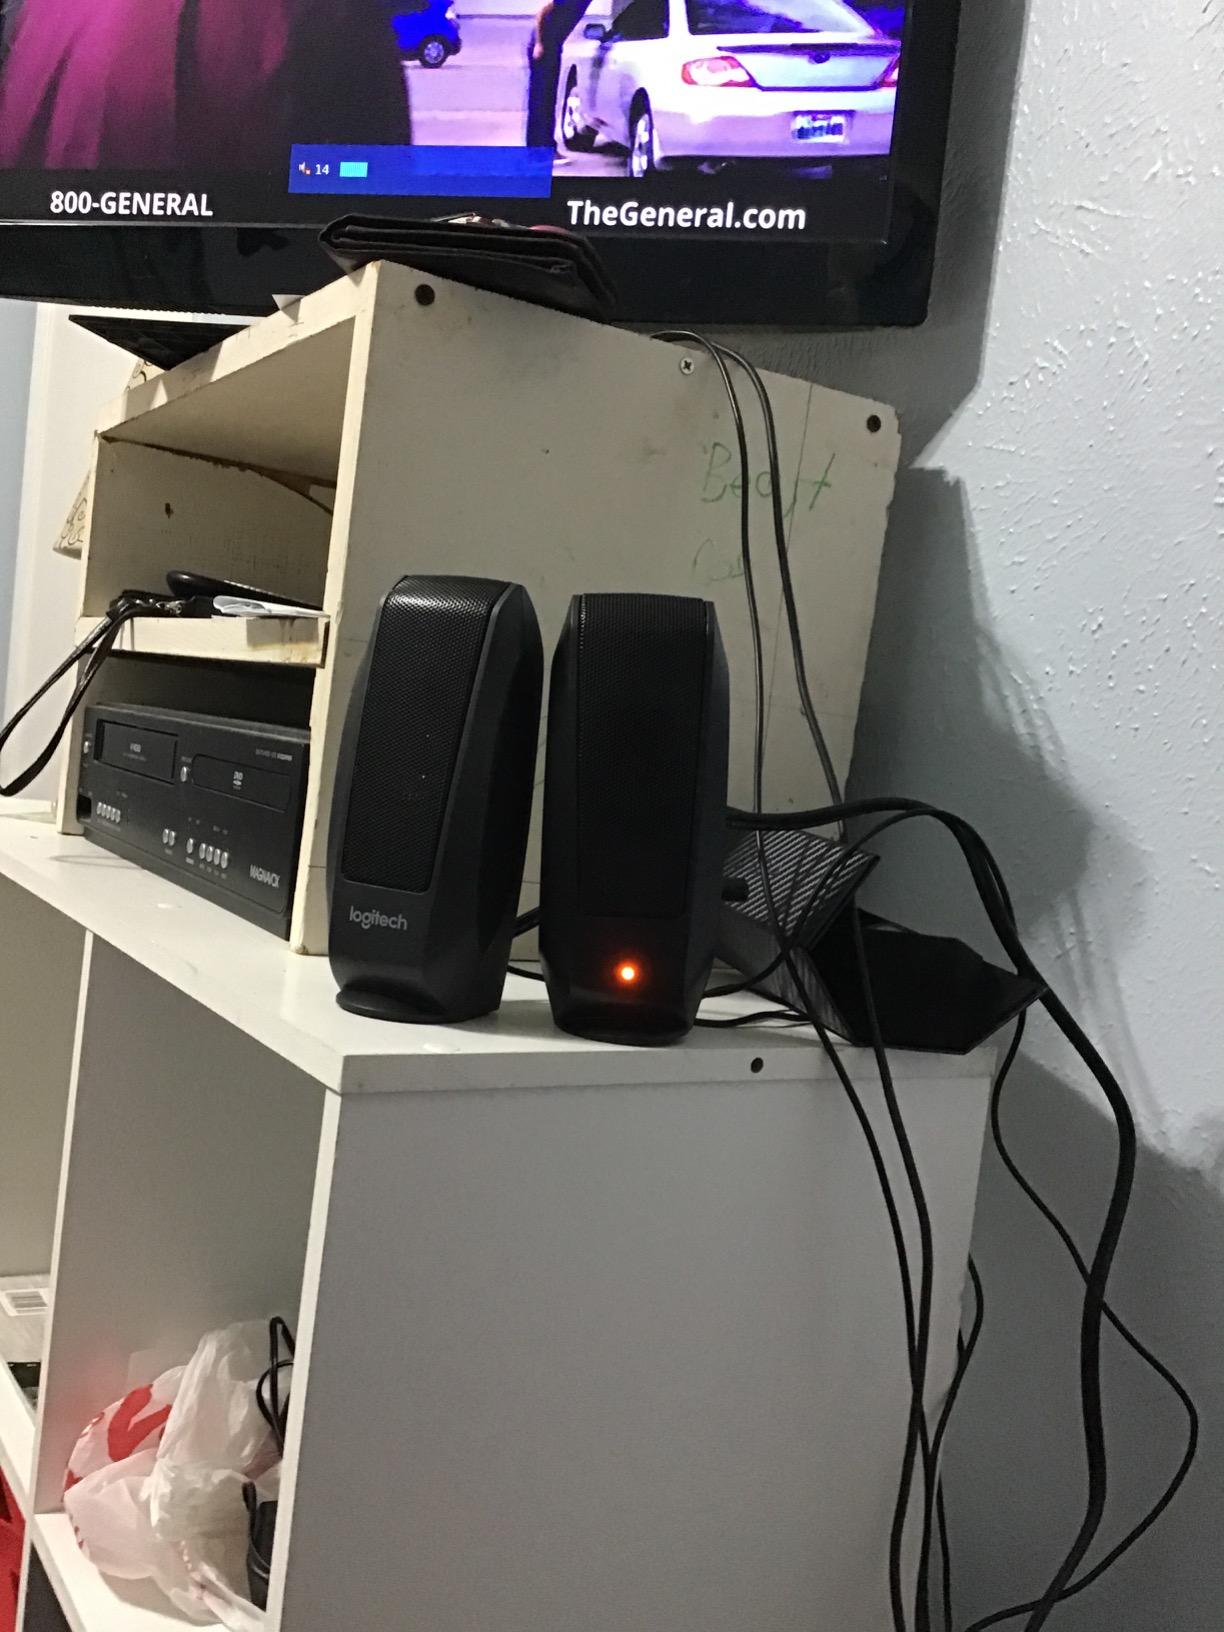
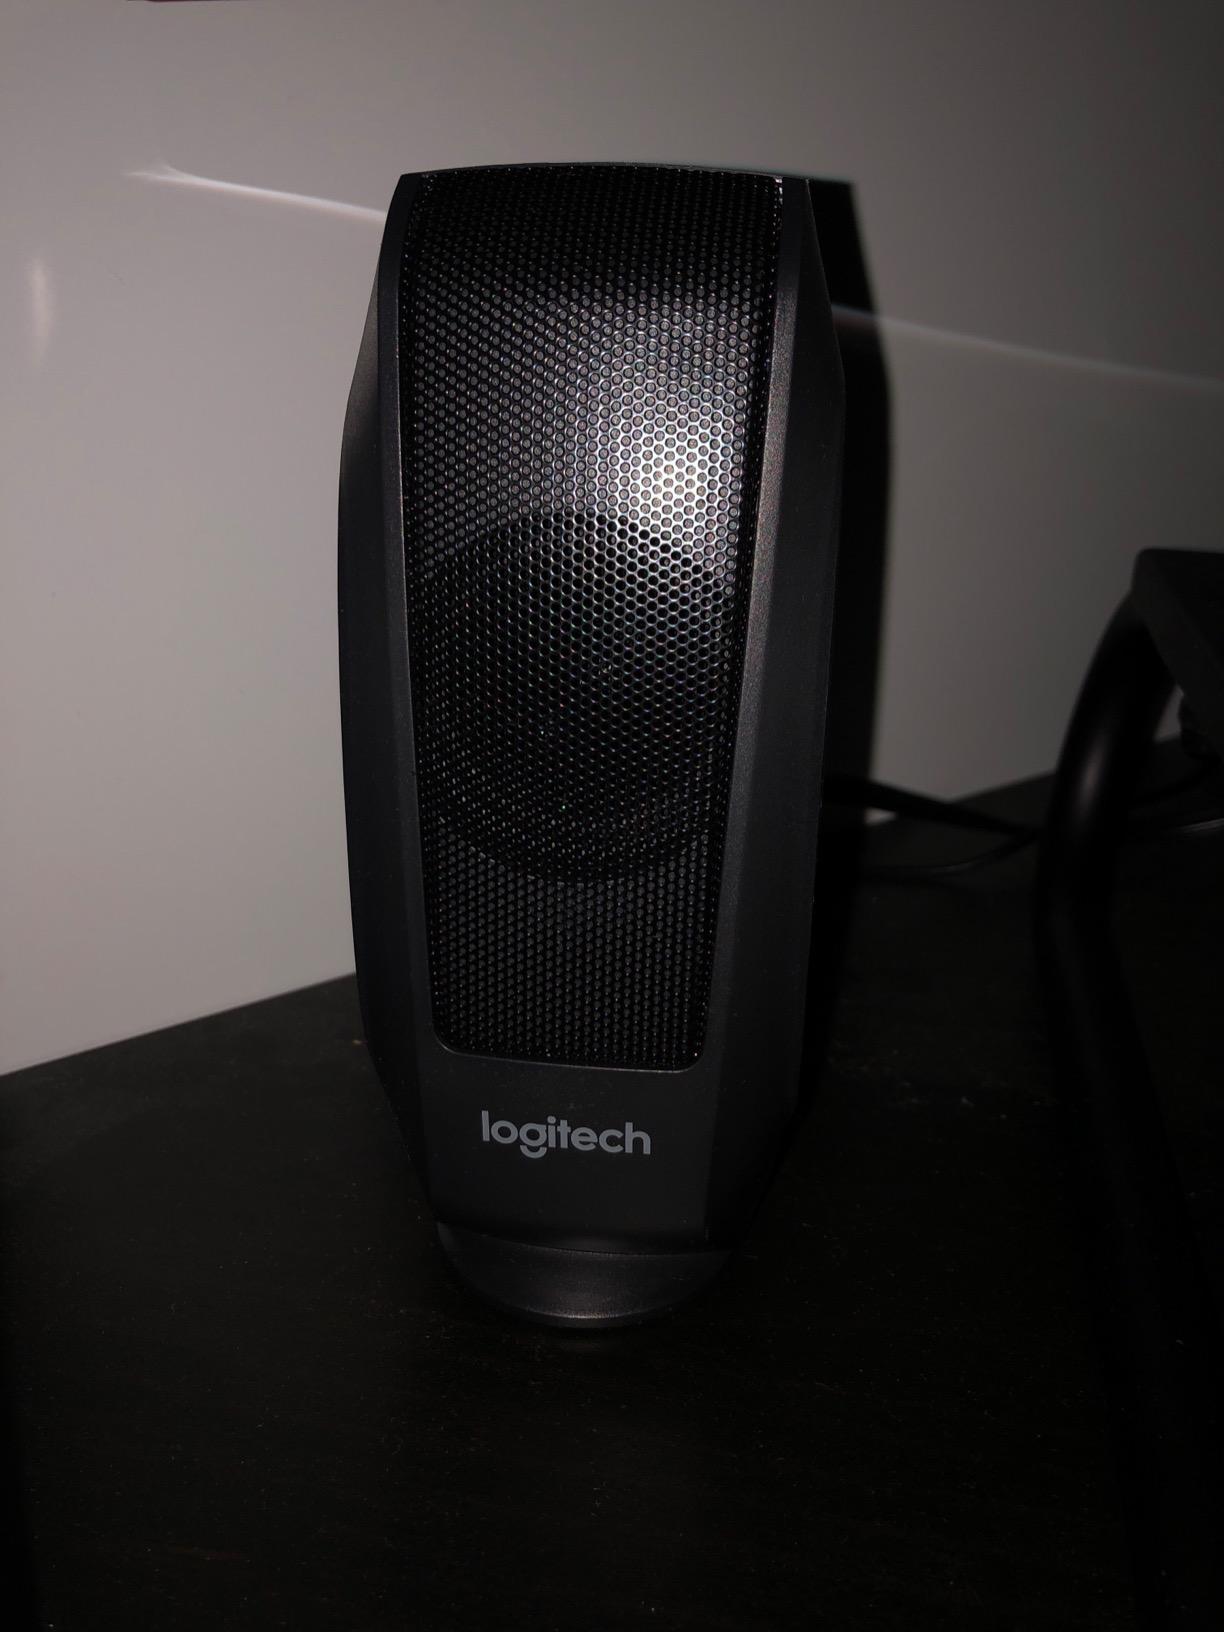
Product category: speaker
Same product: yes